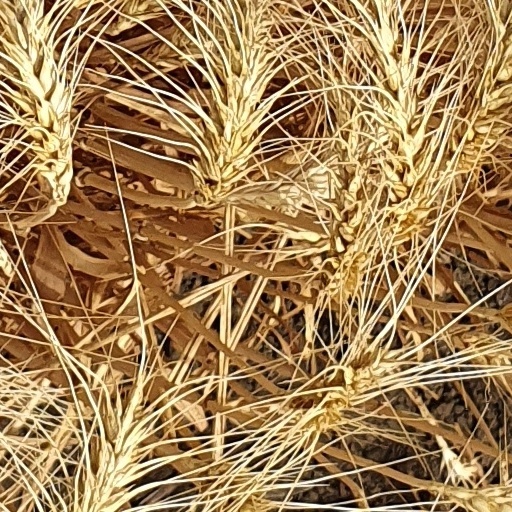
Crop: wheat